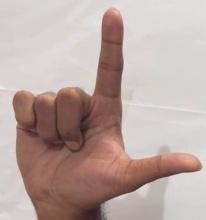
ASL sign: L